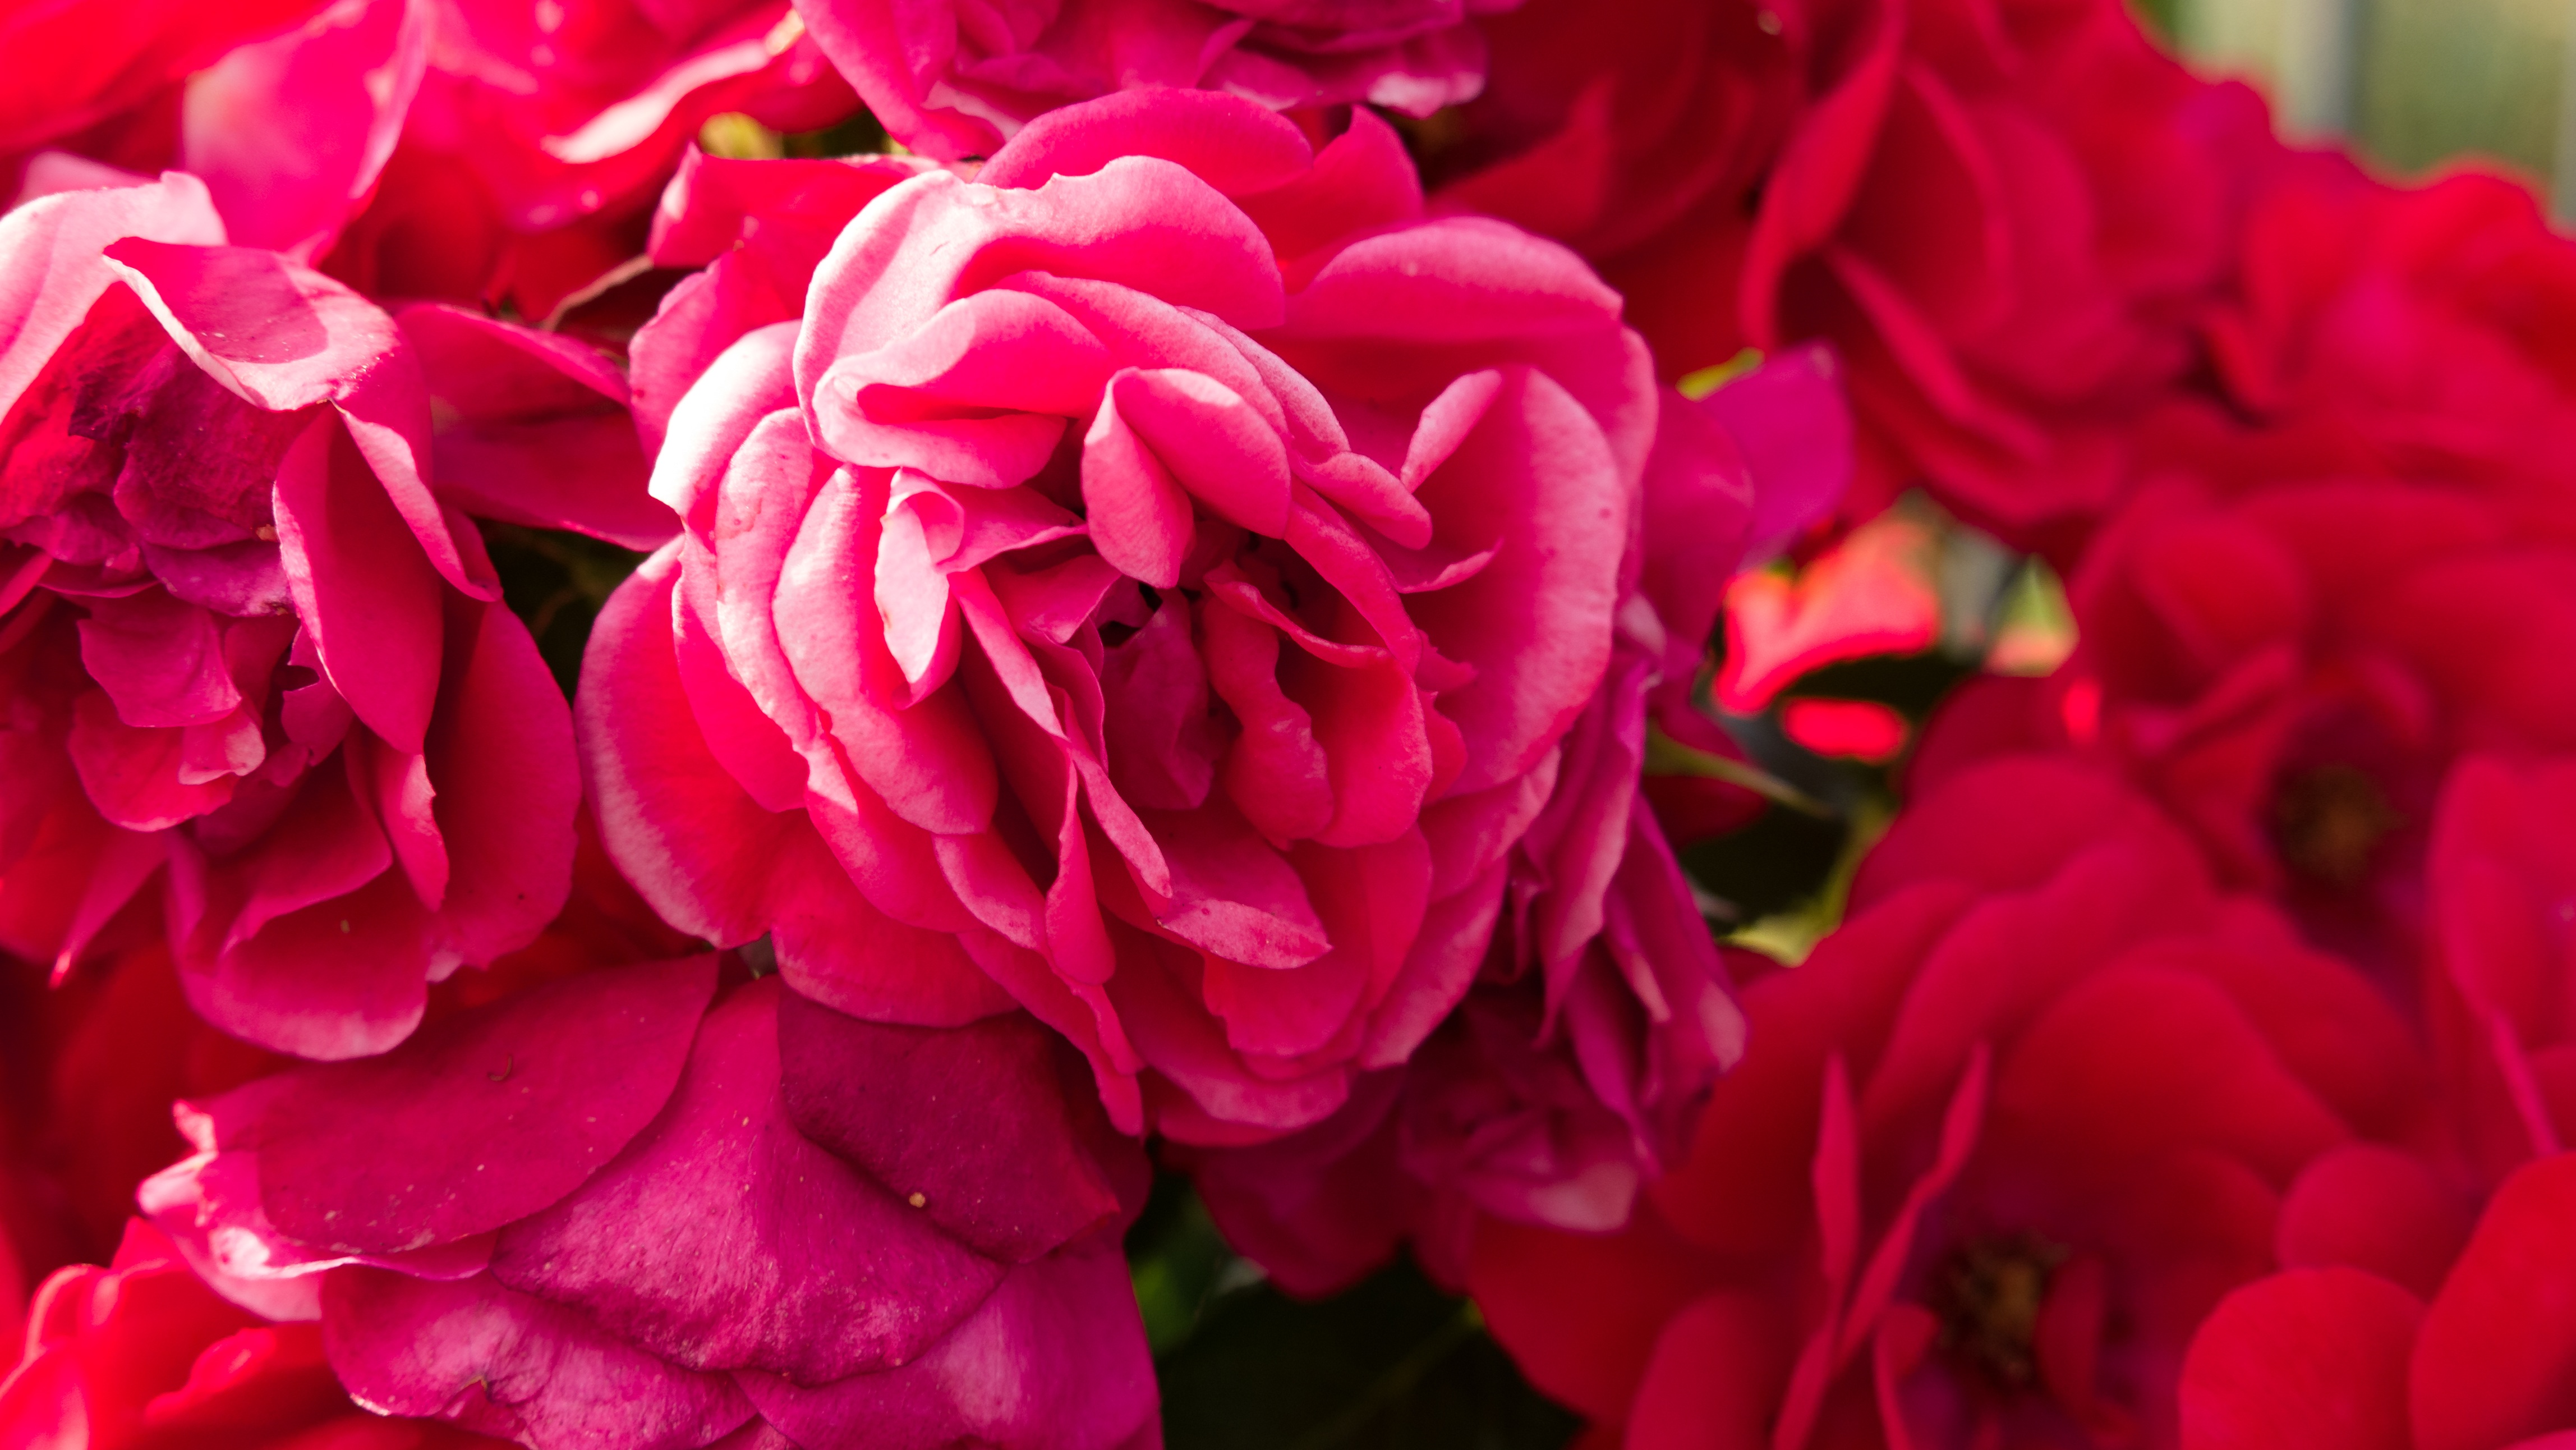
nature, blossom, plant, flower, petal, bloom, bouquet, rose, spring, red, lush, garden, pink, wedding, flora, red rose, pink rose, floribunda, pink flower, macro photography, rose blooms, flowering plant, garden roses, rose family, land plant, rosa centifolia